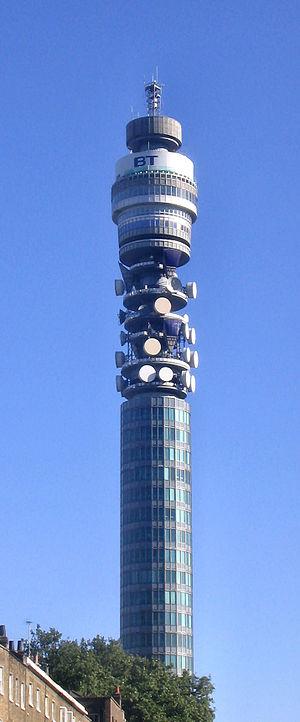
La BT Tower est le onzième plus haut gratte-ciel londonien. Elle se trouve dans le quartier de Fitzrovia, arrondissement de Camden. C'est une tour de télécommunications qui appartient à la société British Telecom.